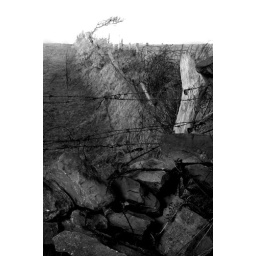
broken tree beside carrowmore lake